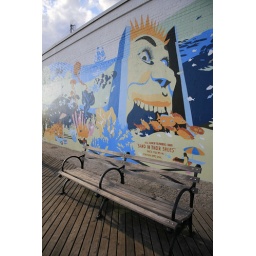
sand in their shoes